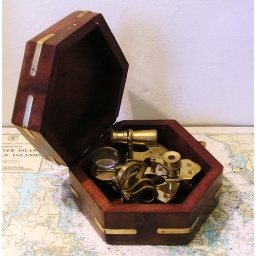
A brass ships sextant in fitted wooden case